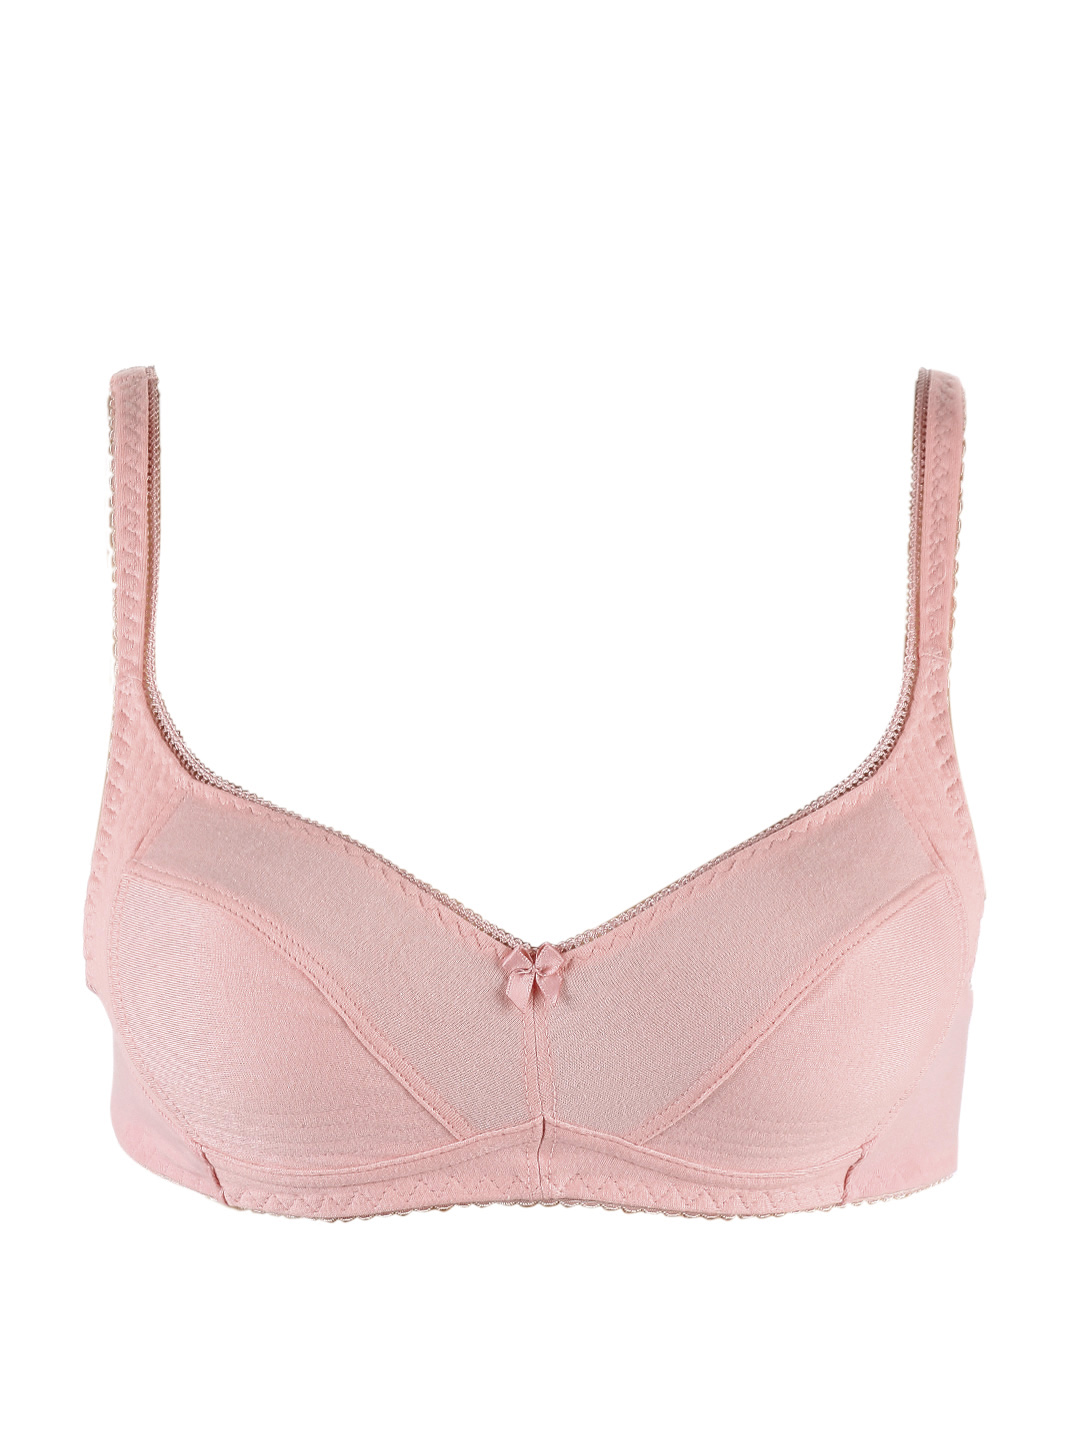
Enamor Women Lift Pink Bra
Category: Apparel / Innerwear / Bra
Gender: Women
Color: Pink
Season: Fall 2012
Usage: Casual